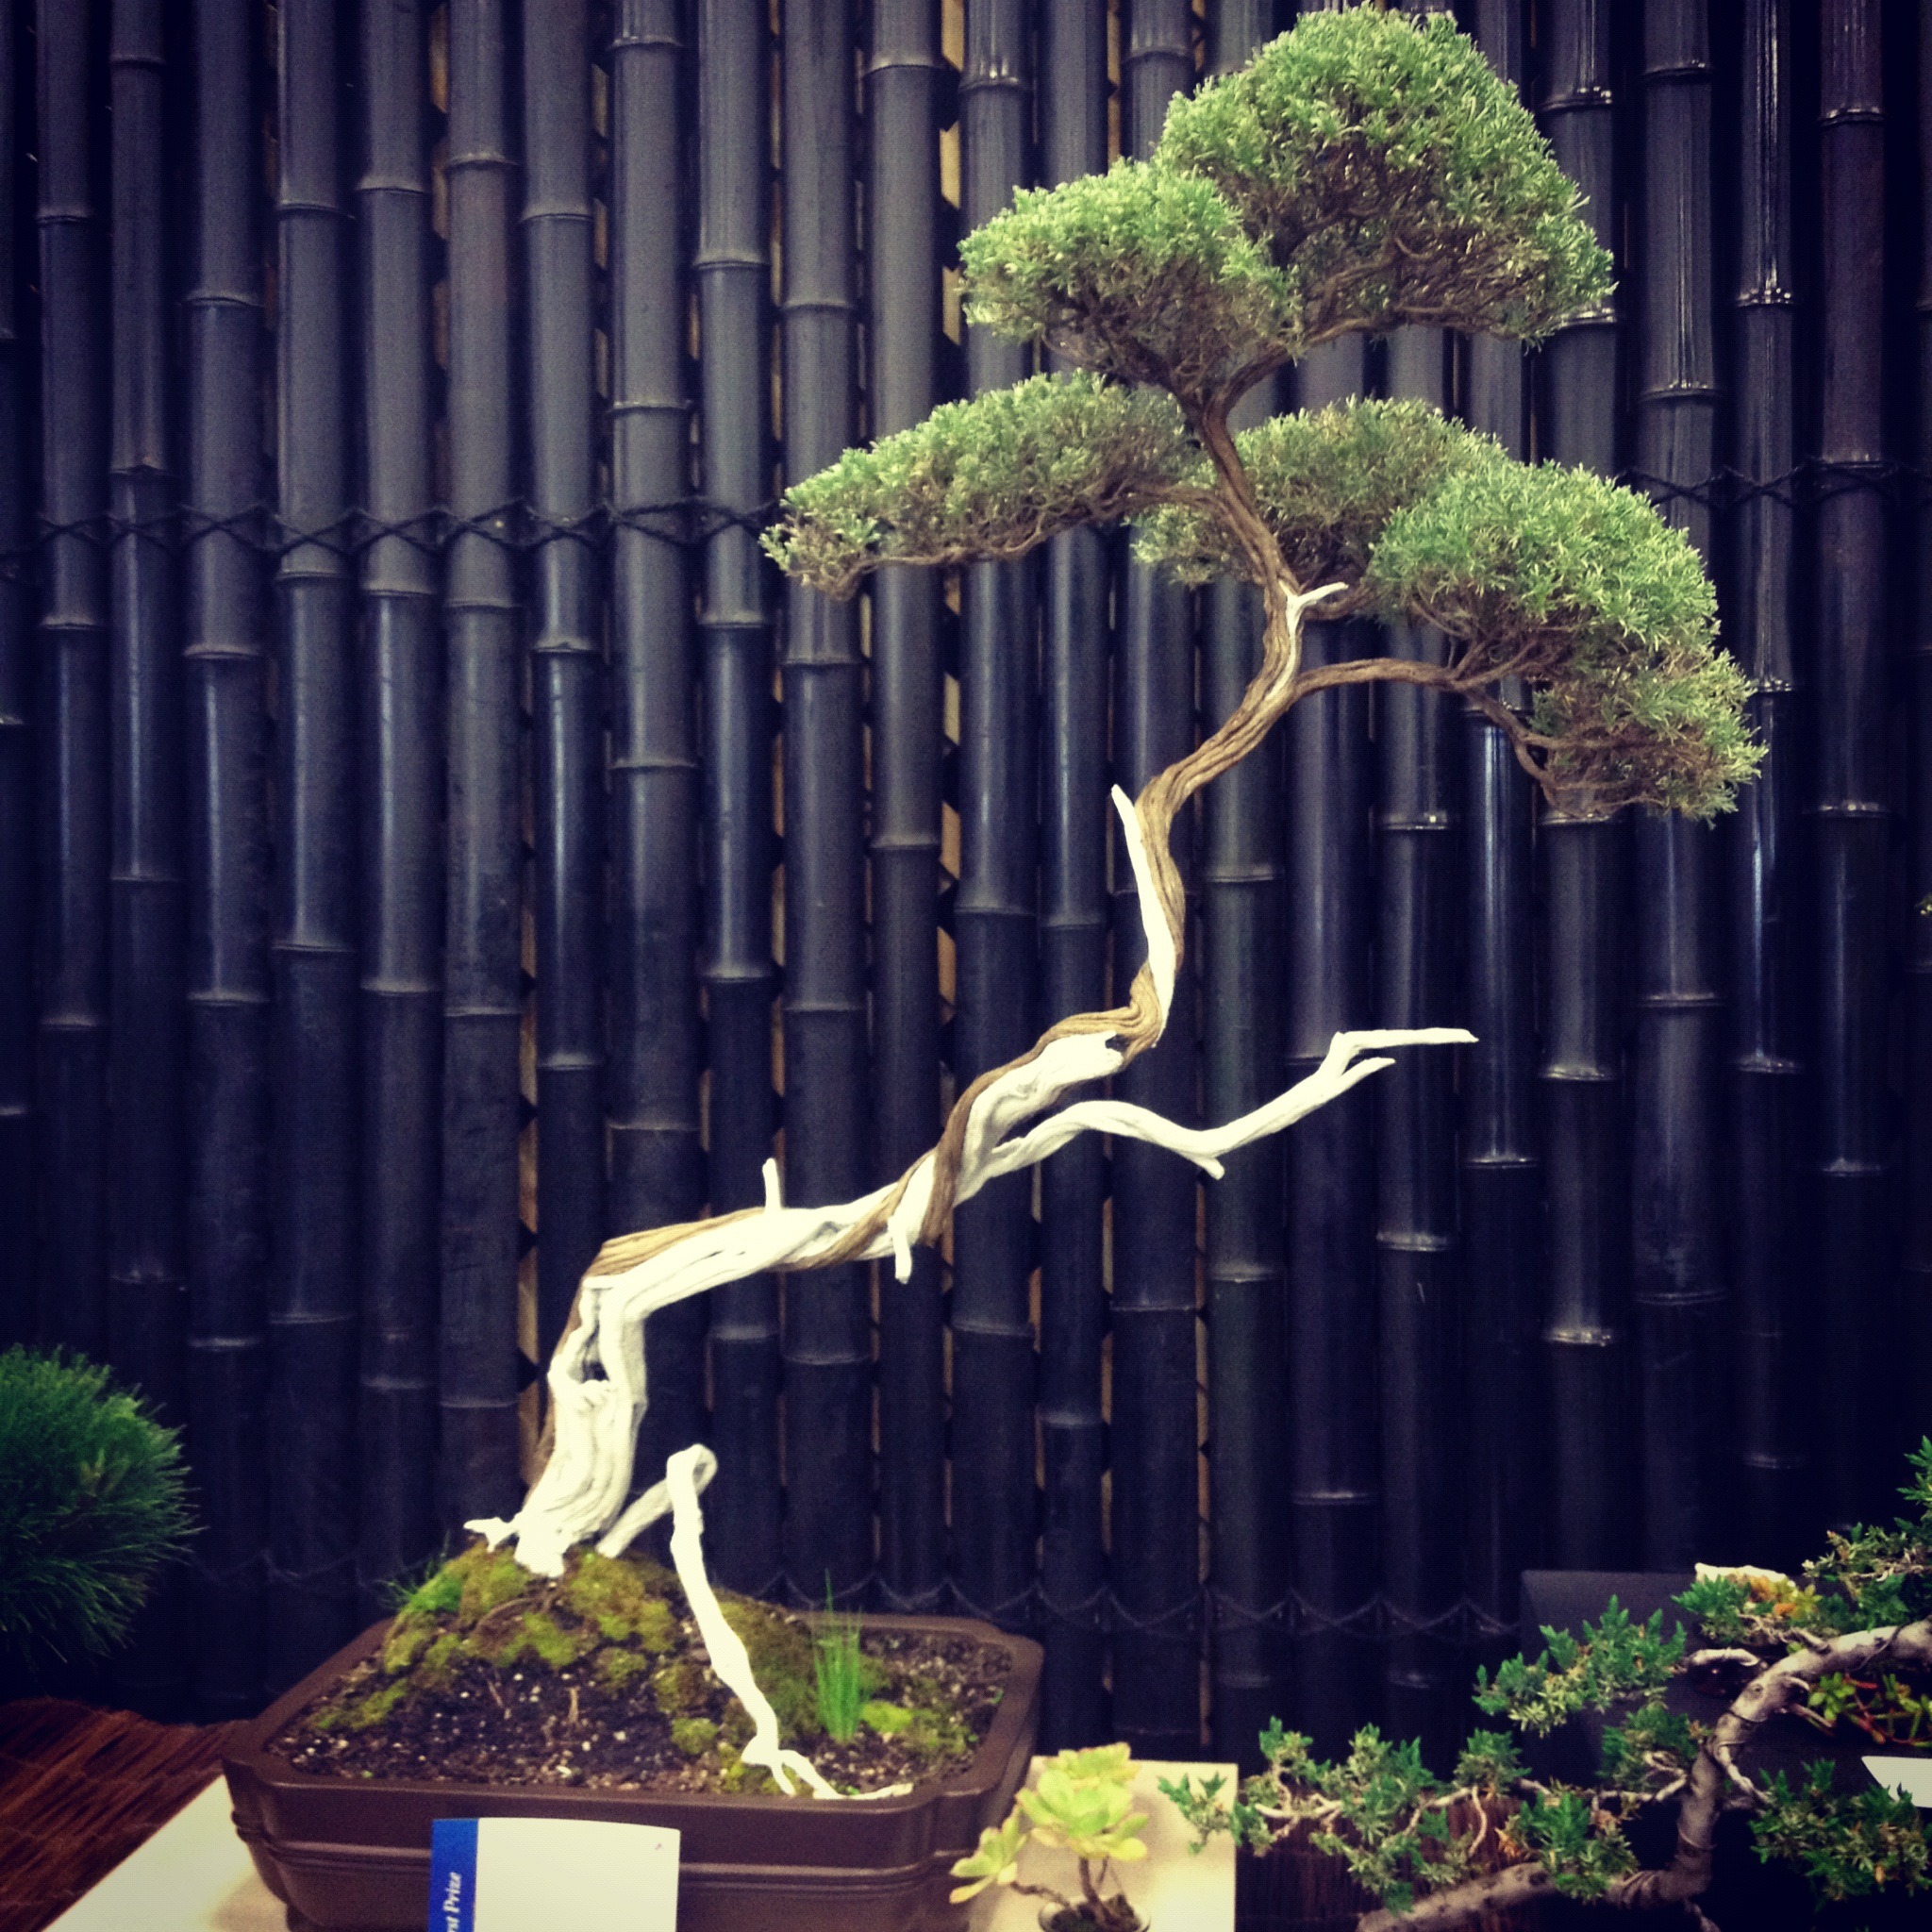
tree, nature, branch, plant, stem, flower, green, natural, backyard, botany, garden, japan, flora, houseplant, bonsai, woody plant, arecales